Roger Dewint

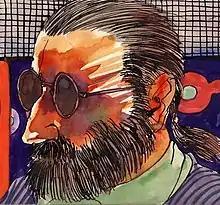
Self-Portrait of Dewint

Roger Dewint (18 April 1942 – 15 April 2021) was a Belgian engraver and painter. He was an honorary professor at the Académie Royale des Beaux-Arts.